History of Celtic F.C. (1994–present)

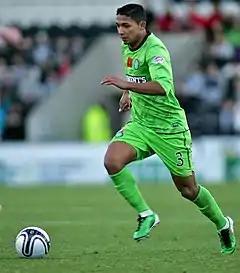
Emilio Izaguirre was voted SPFA Player of the Year in 2011

Neil Lennon became the caretaker manager after Tony Mowbray was fired, bringing in former teammate Johan Mjällby as his assistant. Celtic were ten points behind Rangers, who had played two less games, when Lennon took over. Despite having no management experience Lennon lead Celtic to eight wins from the eight remaining league matches, finishing six points behind their Old Firm rivals who they also beat 2–1 in the final Old Firm match of the season. This provided a much needed morale boost to the club. Celtic's one chance for silverware was the Scottish Cup, they faced First Division Ross County in the semi-final but lost 2–0. In the aftermath of the Ross County match, Lennon spoke frankly about his opinion of the players and their performances over the course of the season; he said that the players had lacked "hunger and desire" and that whether he was installed as manager or not, he would be recommending a serious clear-out of players to the board.